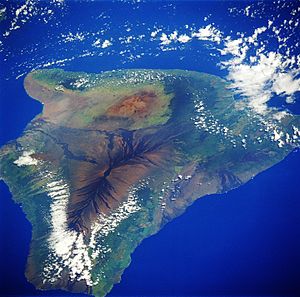
Hawaii (ø)
Billede af øen Hawaii taget af NASA
Øen Hawaii er den største ø i øgruppen Hawaii og er en af de otte beboede hovedøer, som sammen udgør stat nummer 50, Hawaii, USA.